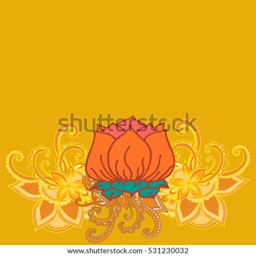
abstract geometric border of leaves and flowers on a yellow background